SawaYan (YouTuber)

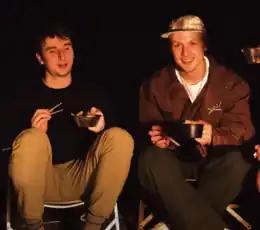
Members Tkachov Sava and Tkachov Yan

SAWAYAN (サワヤン) is a YouTuber group consisting of Tkachov Sava and his brother Tkachov Yan, both Ukrainian nationals living and working in Japan.